North Fork Grand River

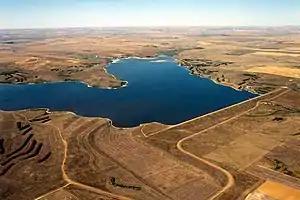
Bowman-Haley Dam and Lake on the North Fork of the Grand River in Bowman County, North Dakota

The North Fork of the Grand River is a tributary of the Grand River, approximately 80 miles (129 km) long, in North Dakota and South Dakota in the United States.